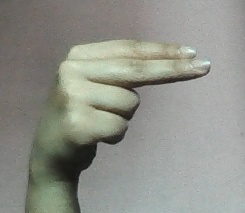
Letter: ain